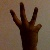
The image shows a hand gesture representing the number 6 in Indian Sign Language.